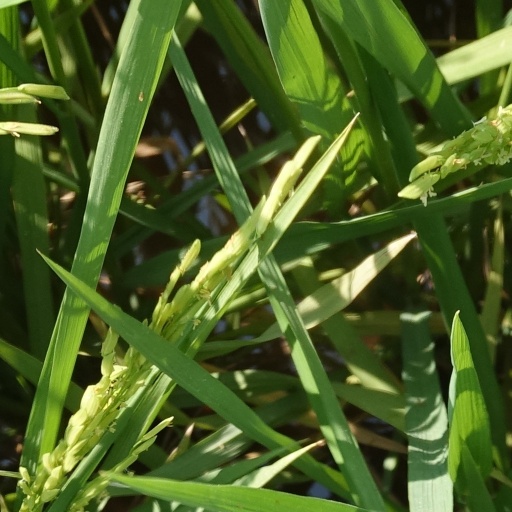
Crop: rice